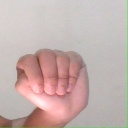
अक्षर: ठ